Siem Reap

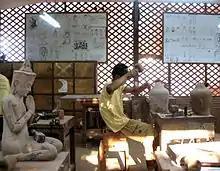
Craftsman at Artisans Angkor creating Buddha images in stone

The Old Market or Psah Chas is between Pub Street and the Siem Reap River, and offers a mixture of souvenirs for tourists and a variety of food produce and other items meant for locals.